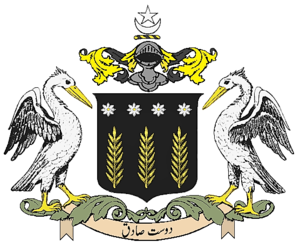
L'État de Bahawalpur était un État princier indien de 1128 à 1948. Il était centré sur la ville de Bahawalpur.